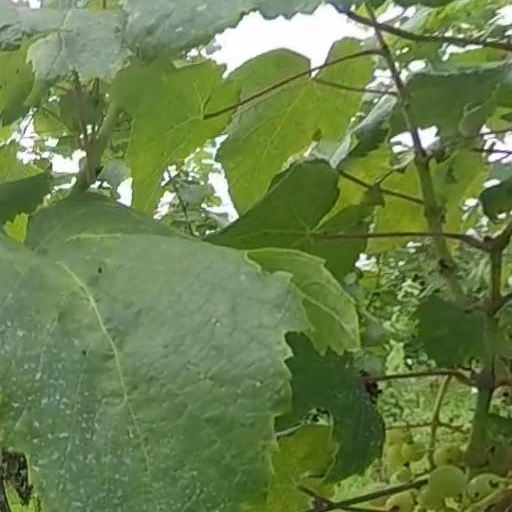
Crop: grape